Constance Georgina Adams

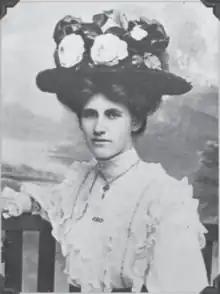
Constance Georgina Tardrew in 1930

Constance Georgina Adams (6 August 1883 – 21 June 1968), also known as Constance Georgina Tardrew, was a South African housewife and collector of botanical specimens. Known by the nicknames Connie and Daisy, Adams was born in Cape Town and spent her early childhood on a farm in Tulbagh before moving to Warrenton. She subsequently lived in Kimberley before getting married, settling in Johannesburg where she became active in the Housewives League of South Africa. Inspired by her parents' interest in botany, she became a successful collector for both the Albany Museum in Grahamstown and McGregor Museum in Kimberley. She also cultivated a friendship with the Director of the latter, Maria Wilman. She collected over 240 specimens, which were presented to the Albany Museum, McGregor Museum and the National Herbarium in Pretoria.